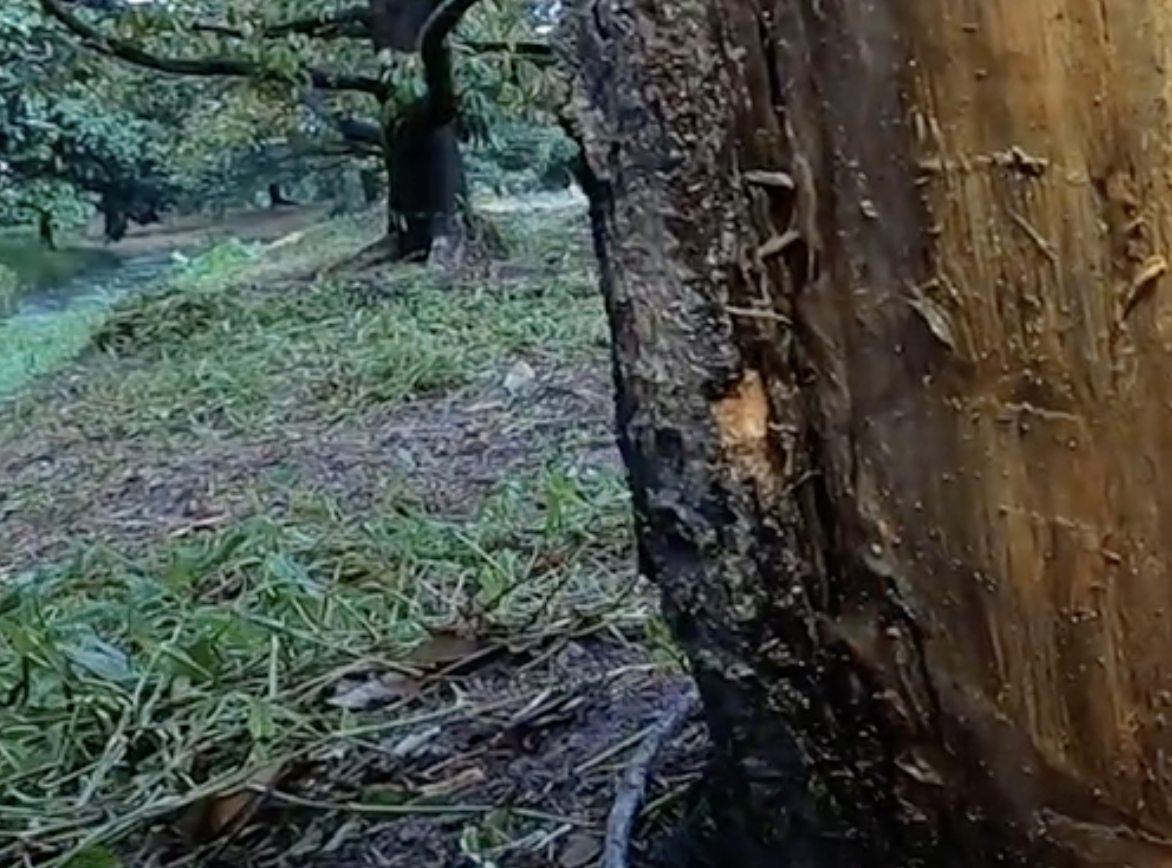
Label: stem_cracking_ gummosis